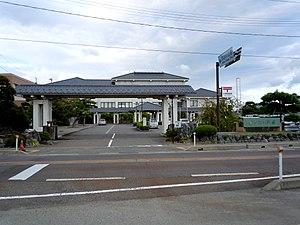
Yahiko est un village situé dans le District de Nishikanbara.